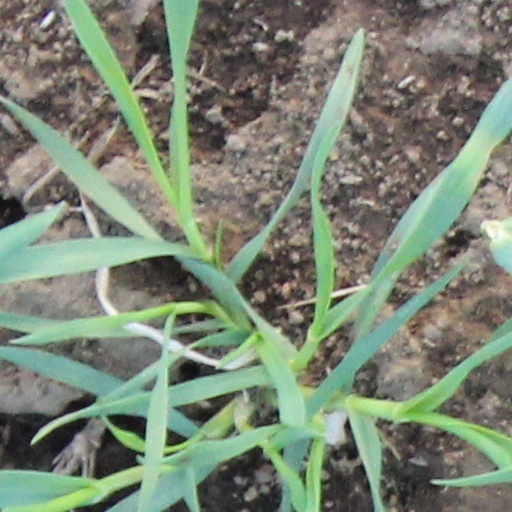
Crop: wheat